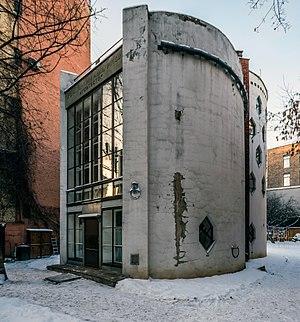
Constantin Stepanovitch Melnikov fut un architecte et un peintre russe puis soviétique. Son œuvre architecturale, malgré sa brièveté, l'a placé comme une figure majeure de la fin de l'avant-garde architecturale russe. Bien qu'associé aux constructivistes, Melnikov était un artiste indépendant, sans attache contraignante à aucun mouvement artistique. Dans les années 1930, refusant de se conformer à l'architecture stalinienne montante, il se retira de la pratique et travailla en tant que portraitiste et enseignant jusqu'à la fin de sa vie.
La maison Melnikov, aussi appelée Villa Arbat, est un bâtiment créé par Constantin Melnikov en 1929 et situé au 10 de l'allée Krivoarbatsky à Moscou.